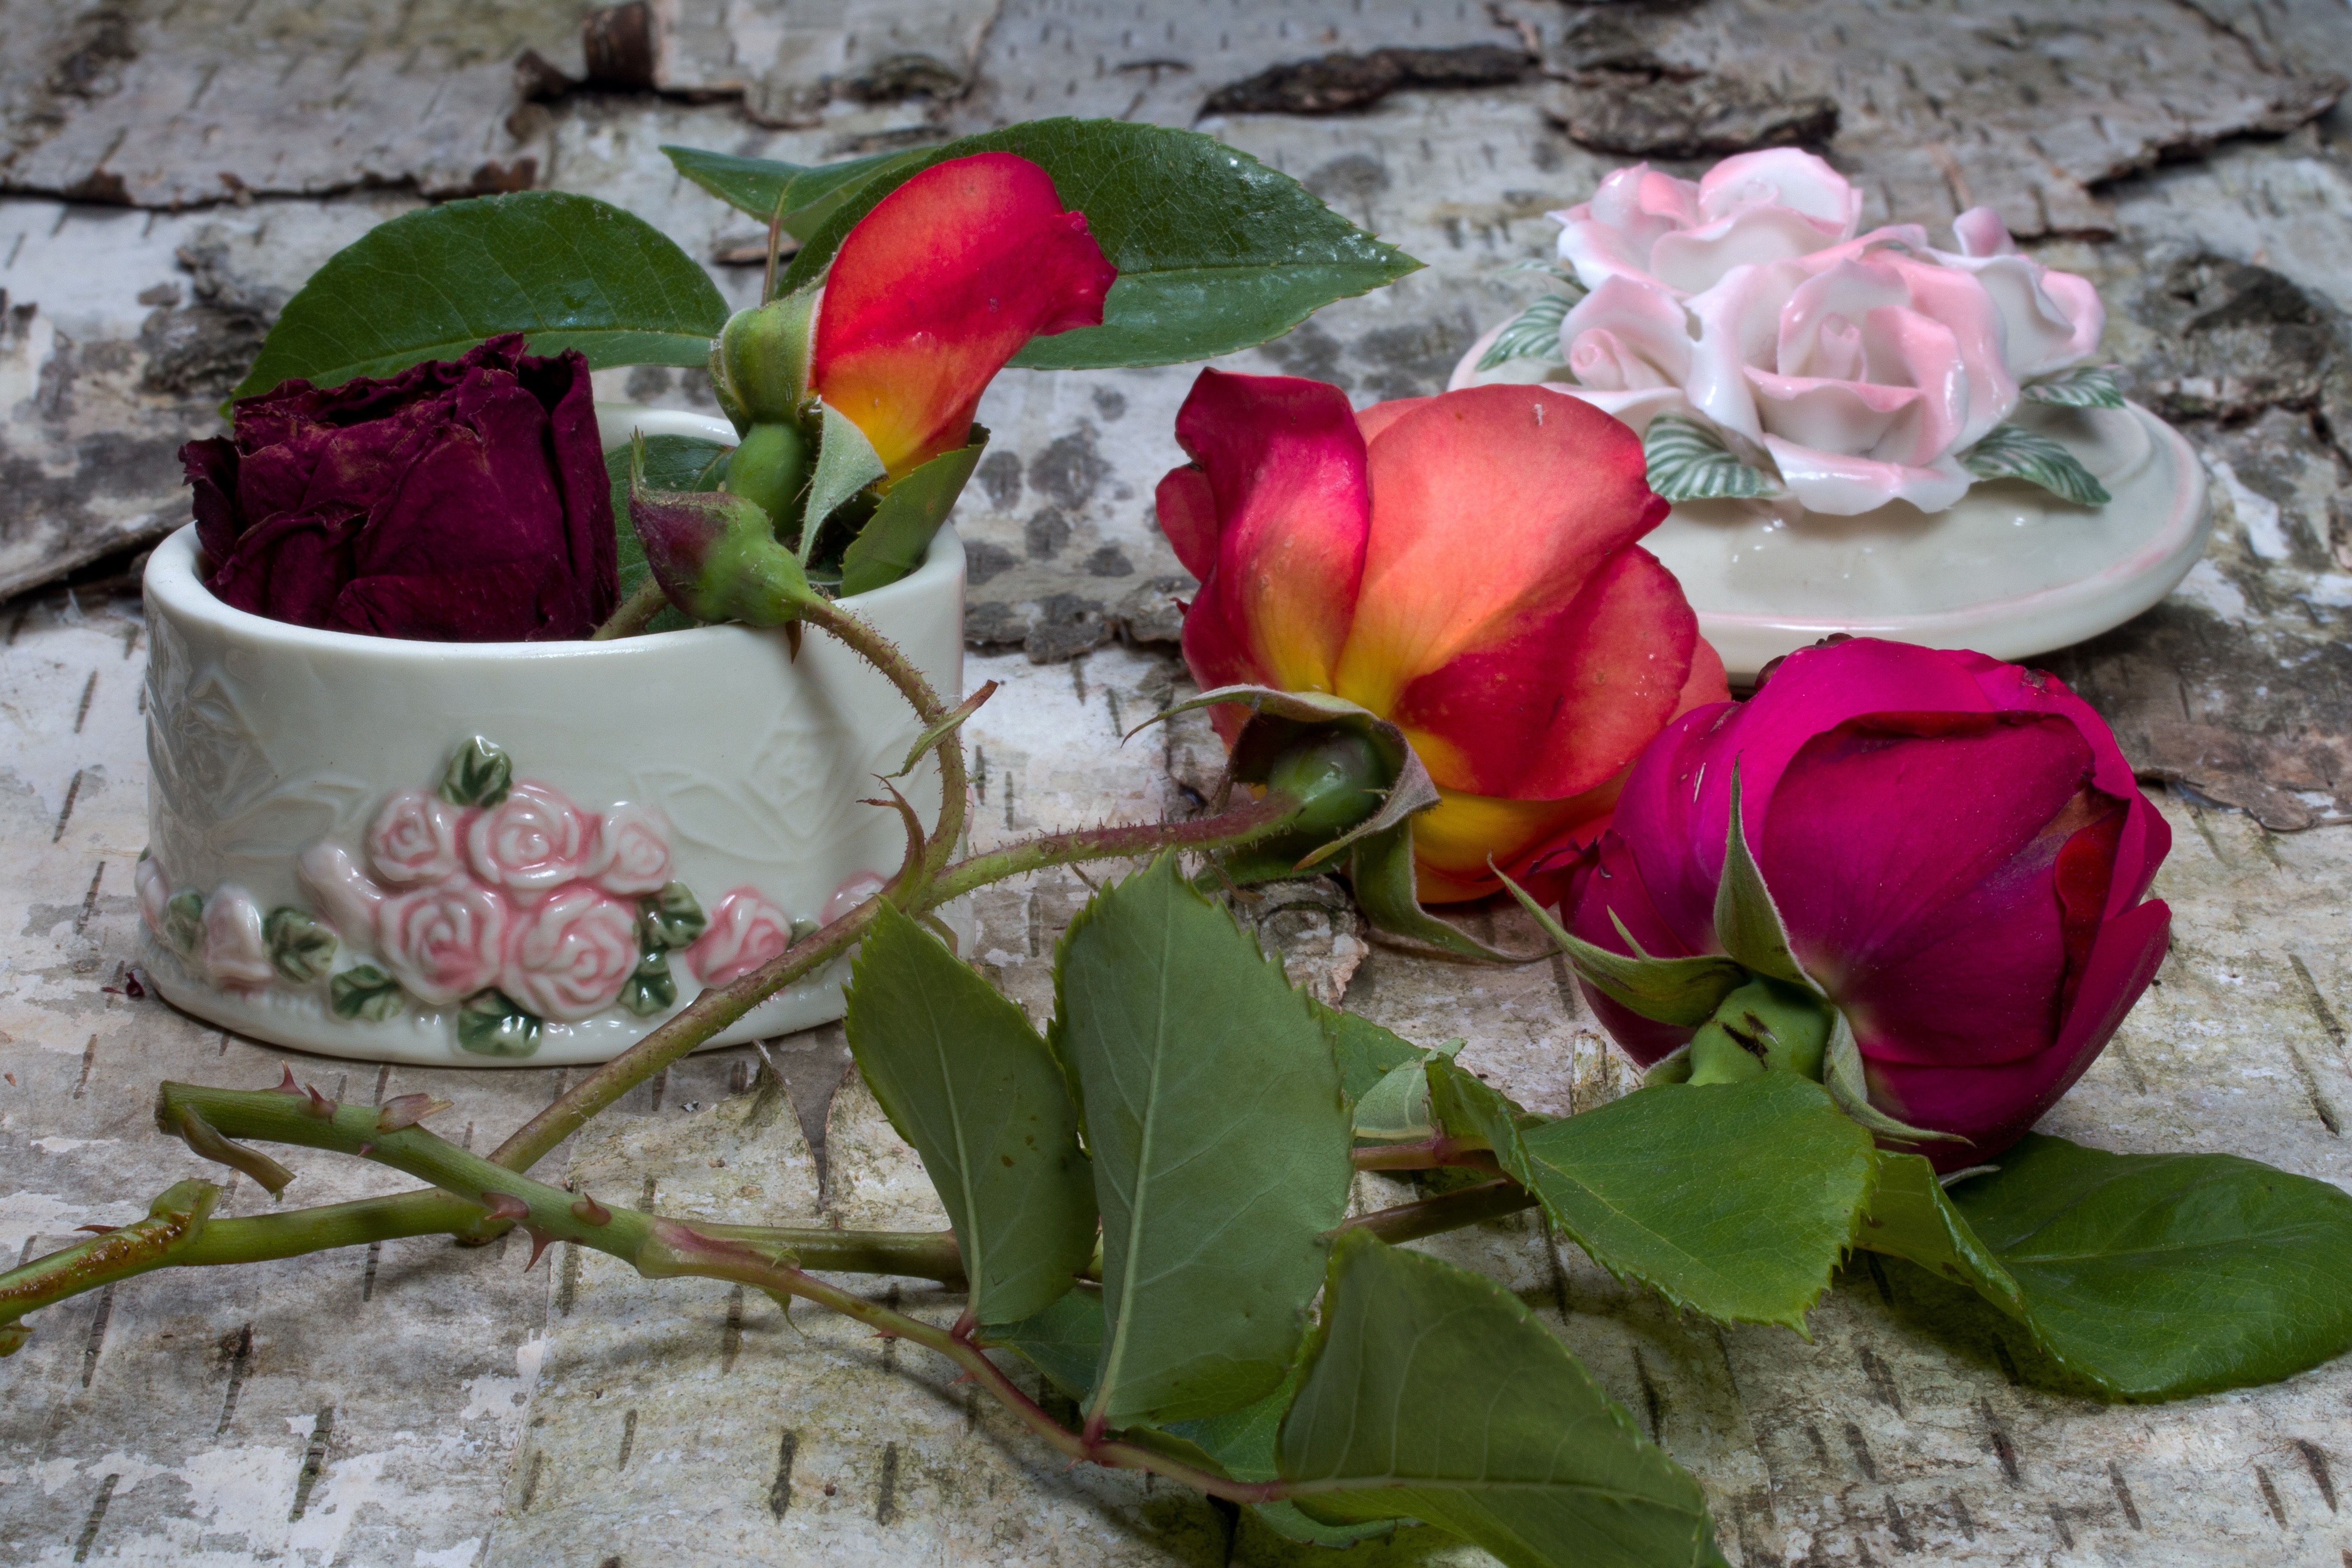
plant, flower, petal, rose, botany, flora, flowers, roses, pink rose, floristry, flowering plant, garden roses, rose family, floral design, birch bark, land plant, flower arranging